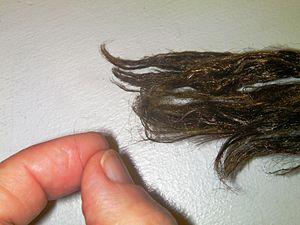
Le byssus est un ensemble de fibres sécrétées par certains mollusques bivalves et qui leur permet d'adhérer au substrat. Ces fibres sont produites par une glande dite glande byssogène.